Jacques Lacoursière

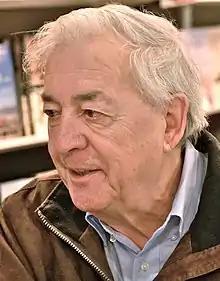
Jacques Lacoursière at the 2010 Montreal Book Fair

Jacques Lacoursière, (4 May 1932 – 1 June 2021) was a Canadian TV host, author and historian specialized in Quebec's history.